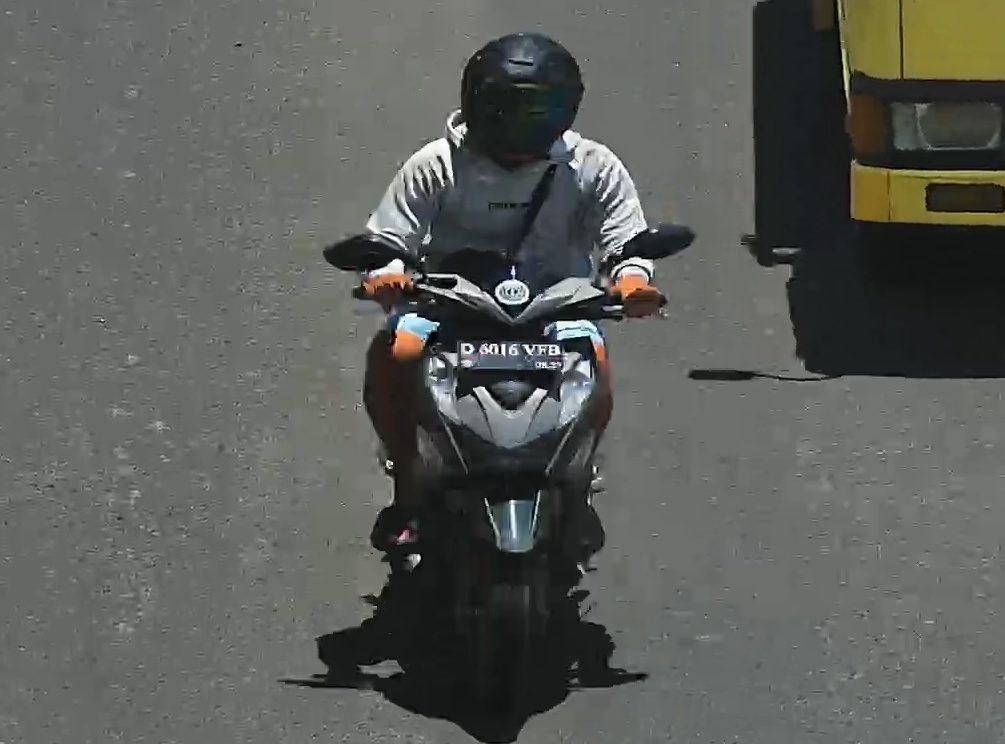
person-with-helmet: 1
person-without-helmet: 0